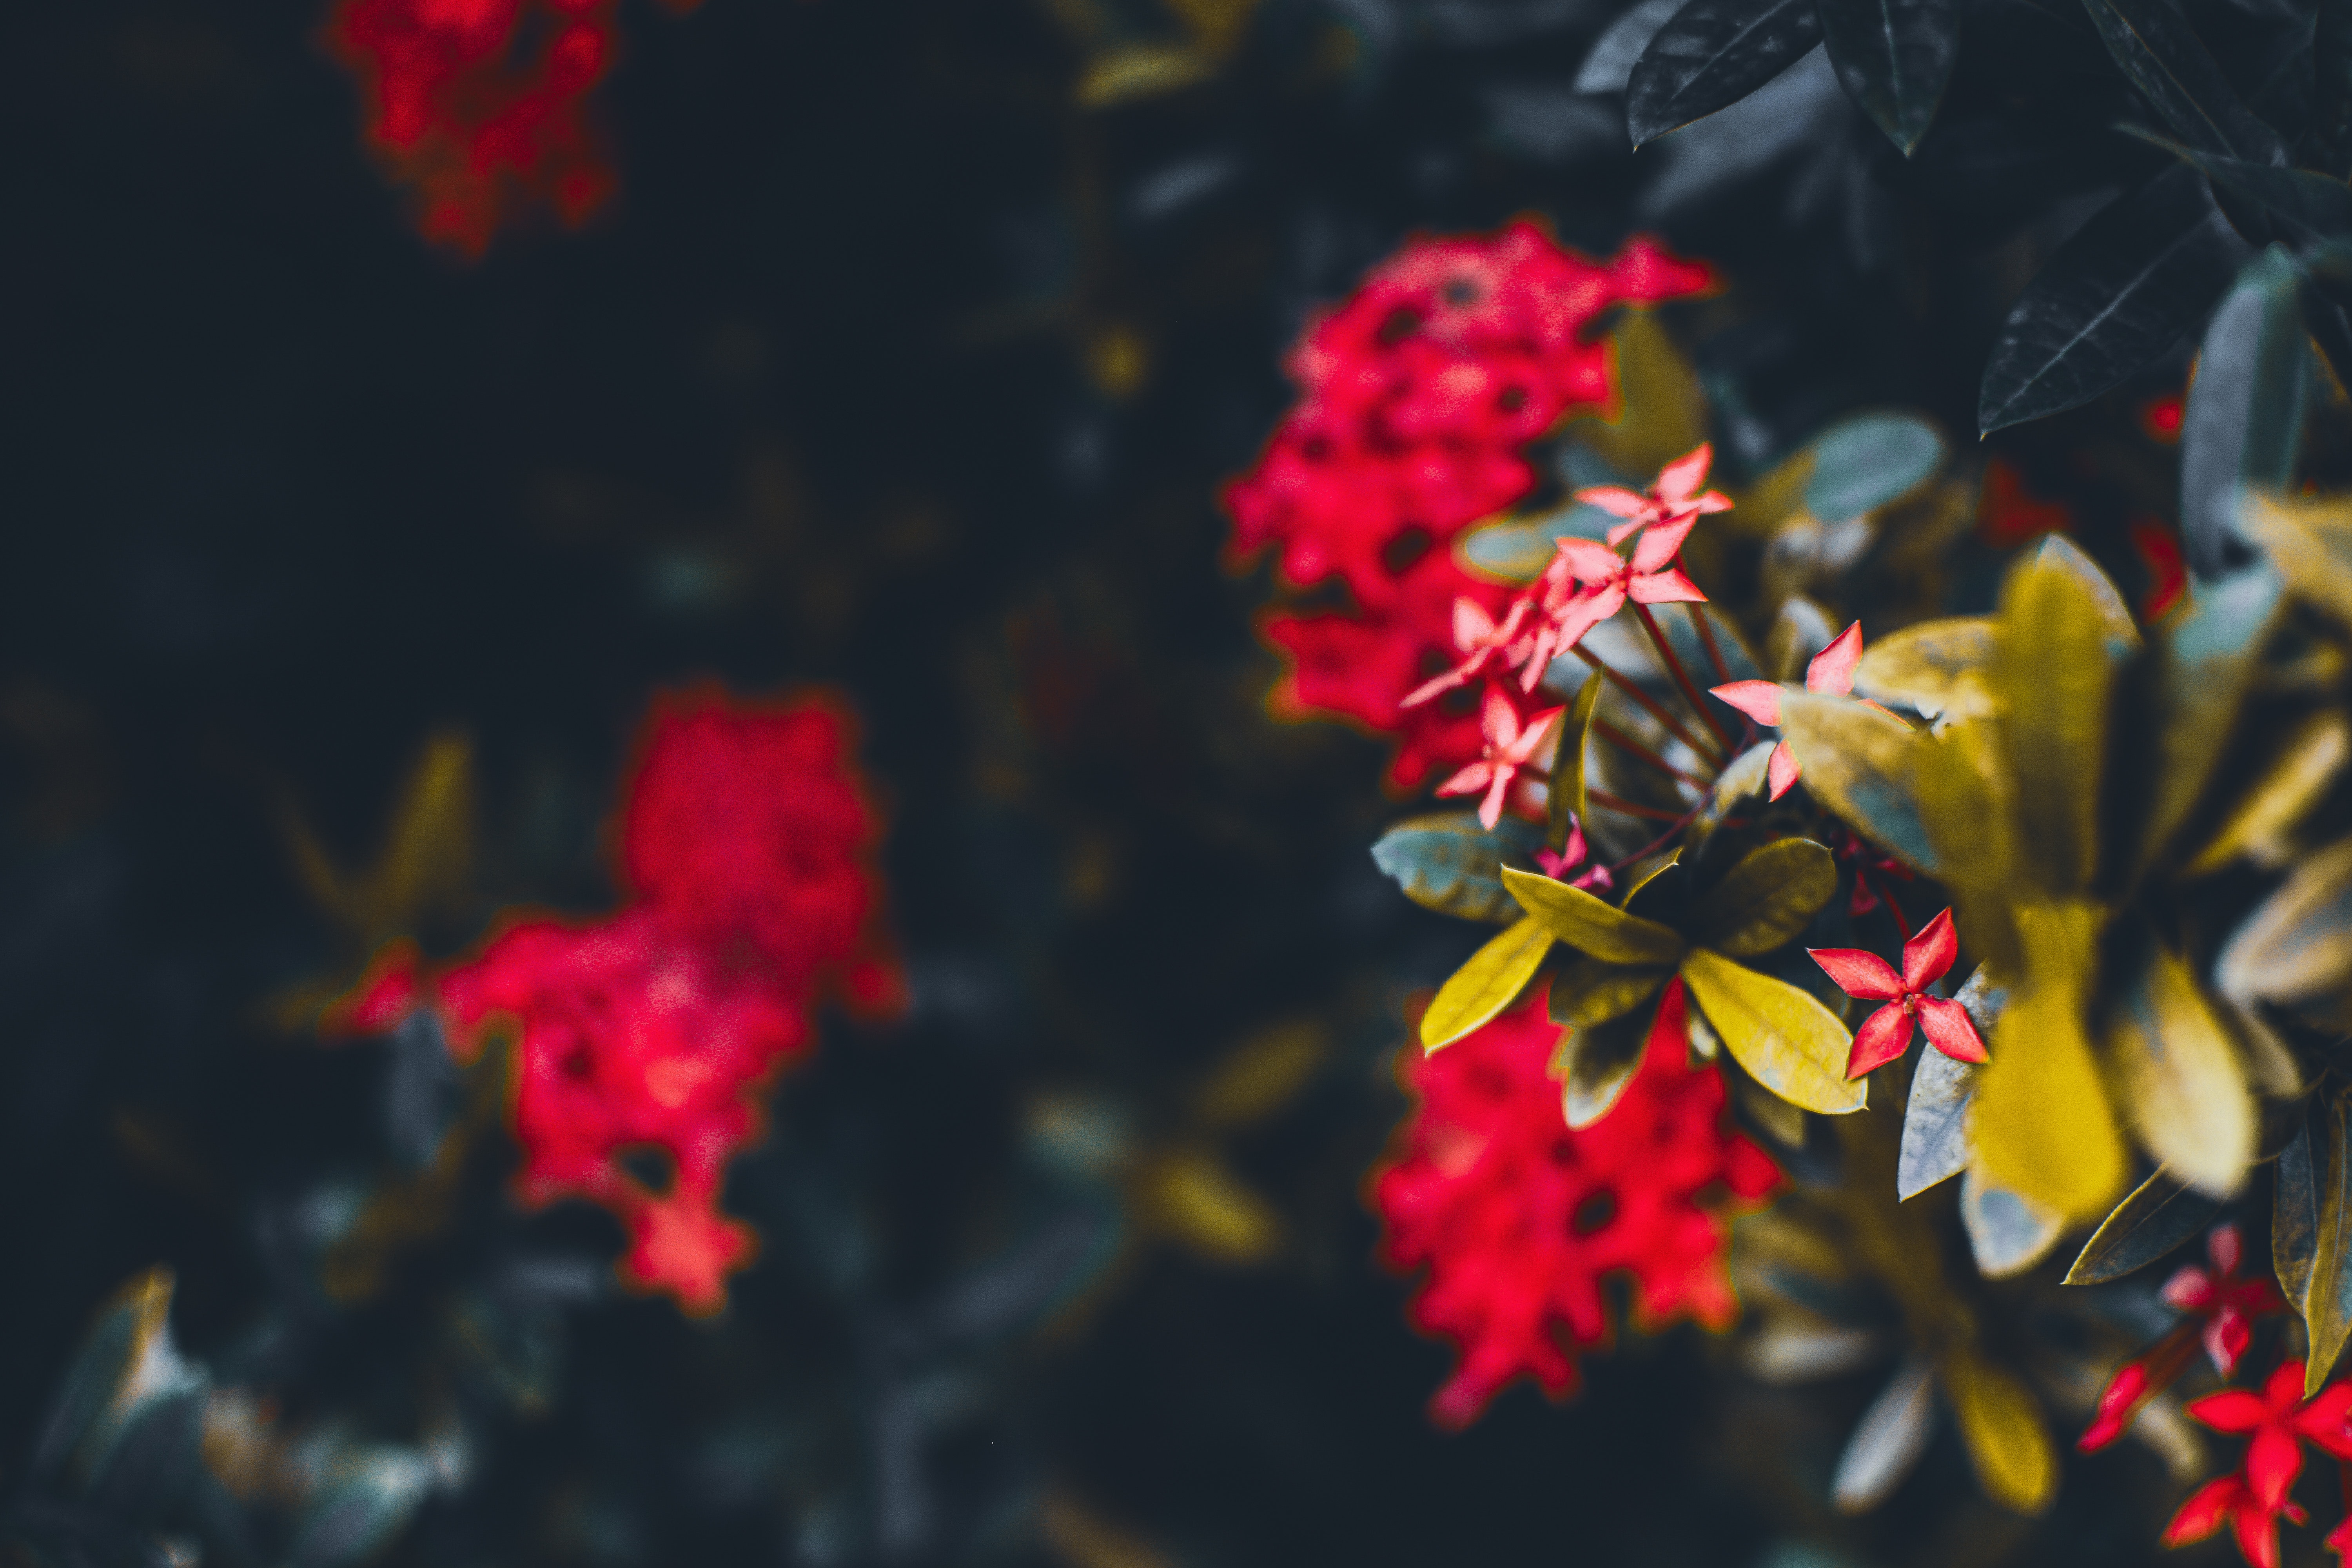
red, leaf, flower, plant, petal, spring, tree, flowering plant, adaptation, plant stem, wildflower, perennial plant